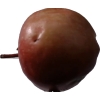
Label: Apple 18